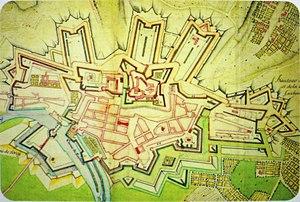
Plan de Sedan.